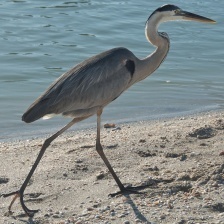
Species: BLUE HERON
Scientific name: ARDEA HERODIAS
ImageNet parent category: little_blue_heron